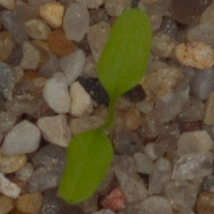
Label: common_chickweed